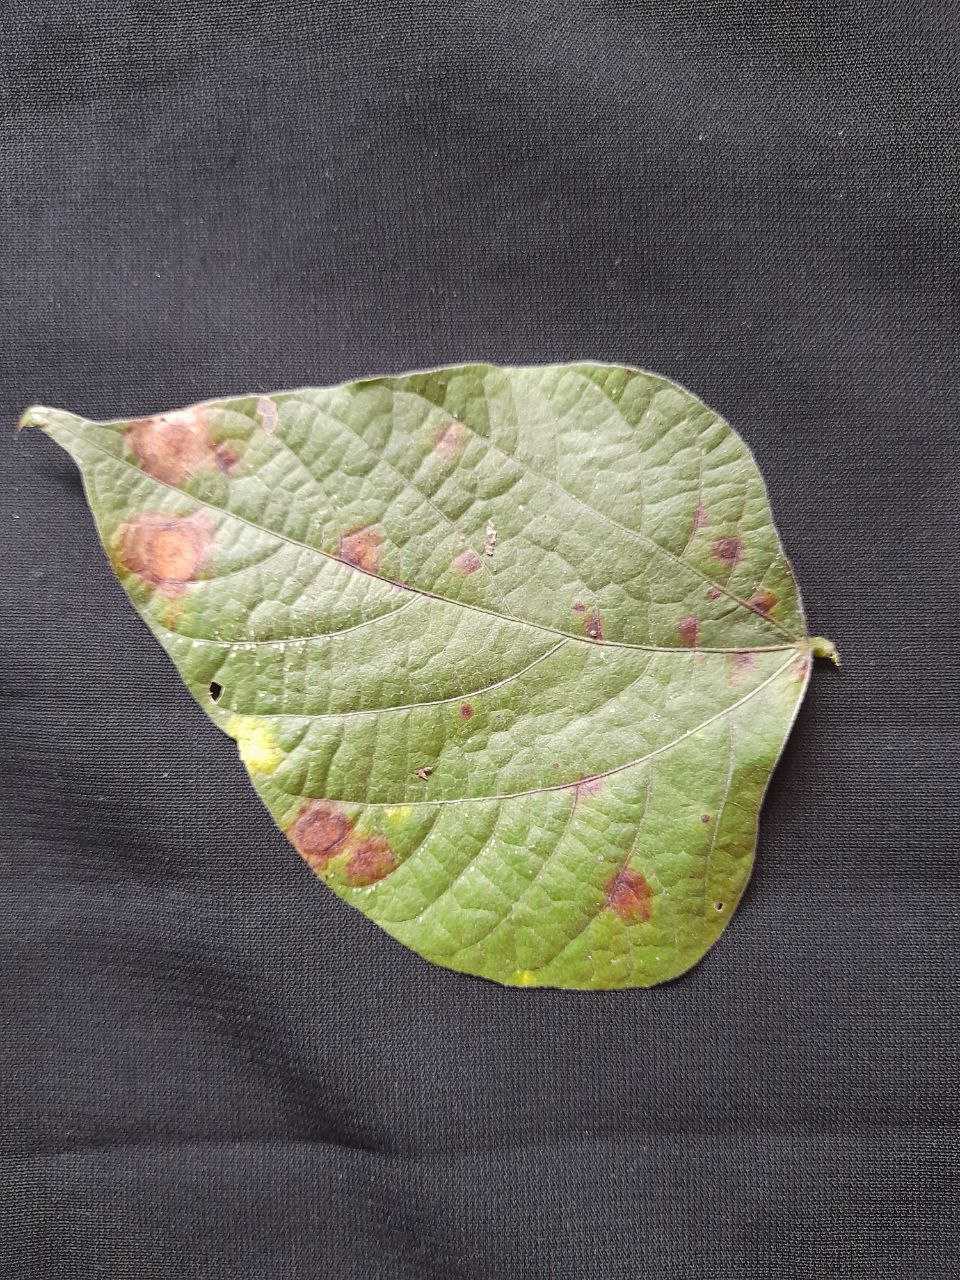
Crop: bean
Leaf condition: Rust